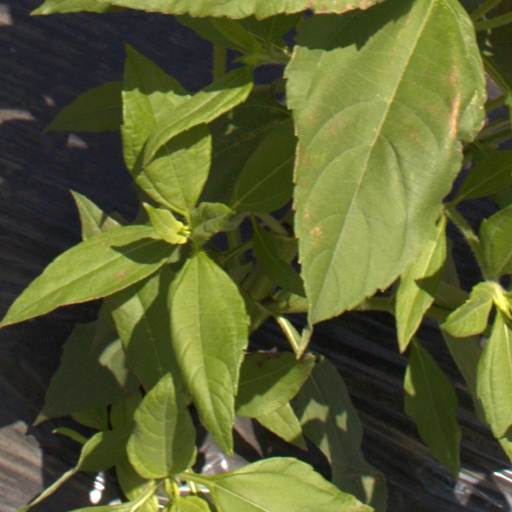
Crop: Jerusalem artichoke